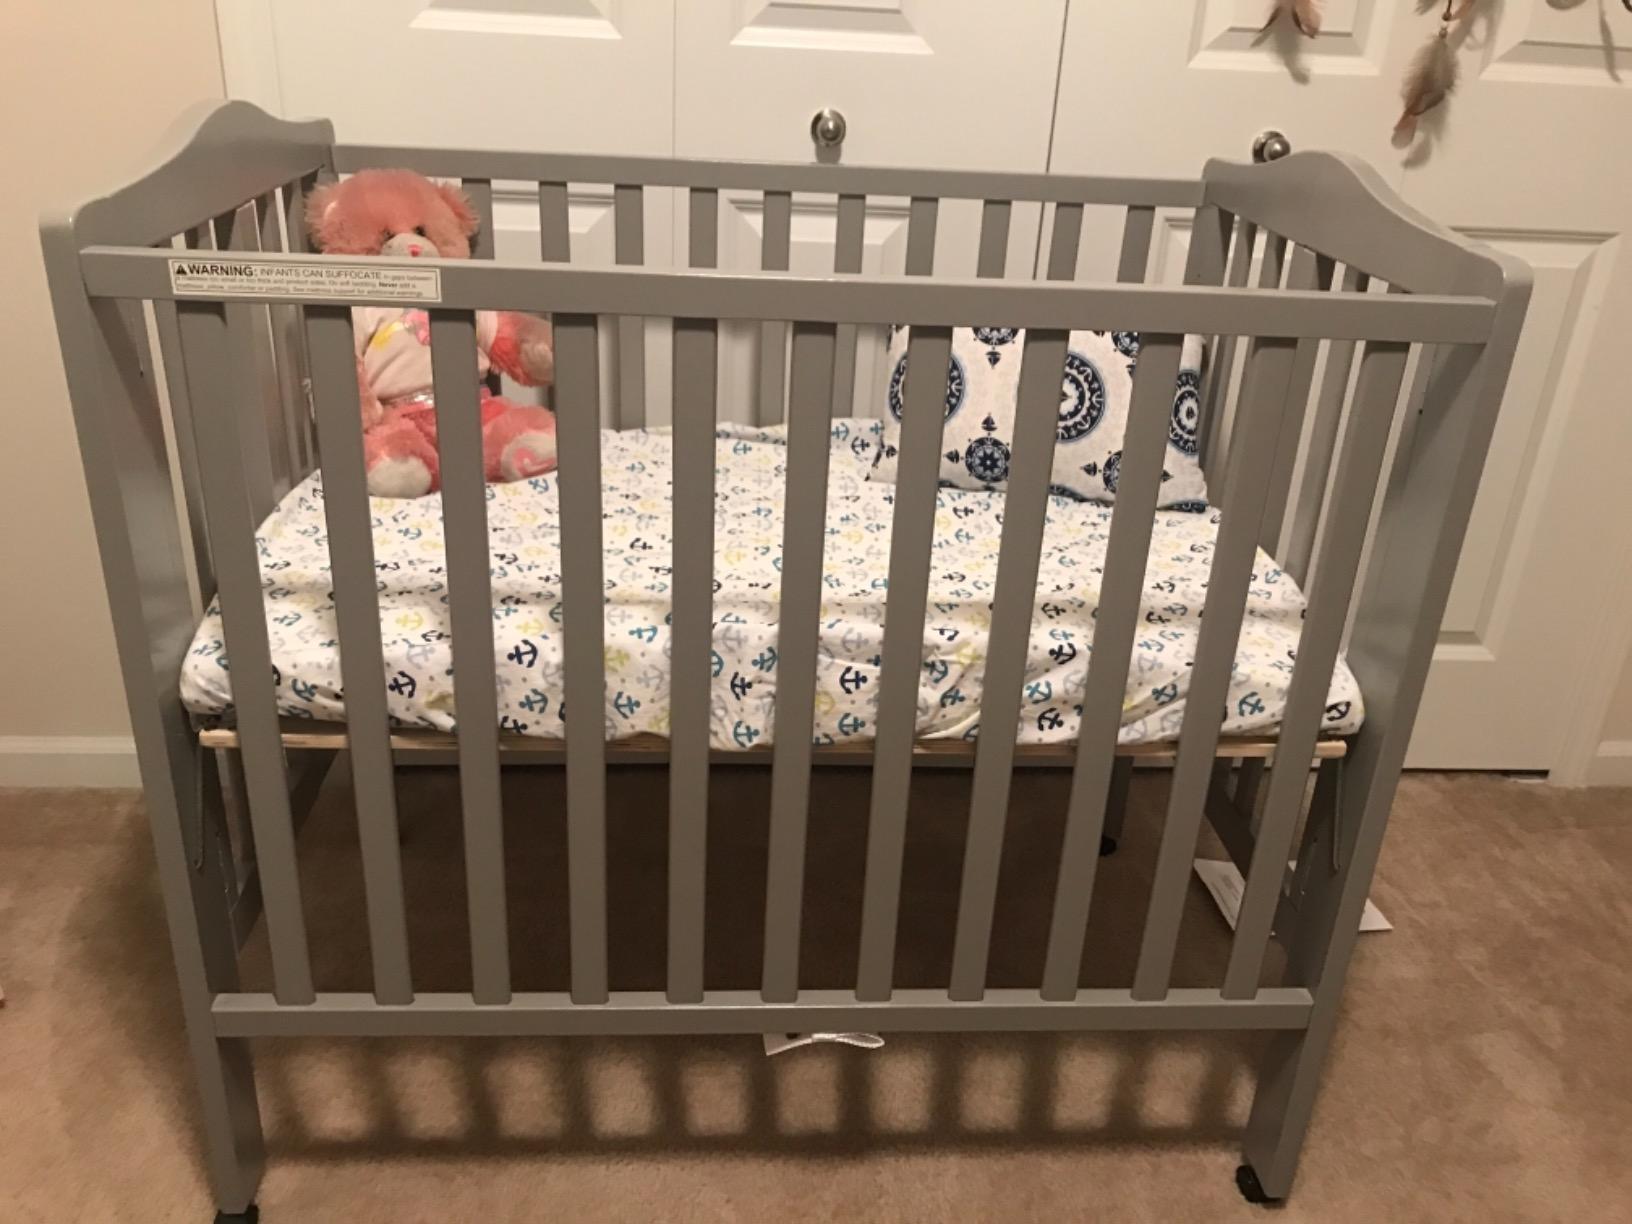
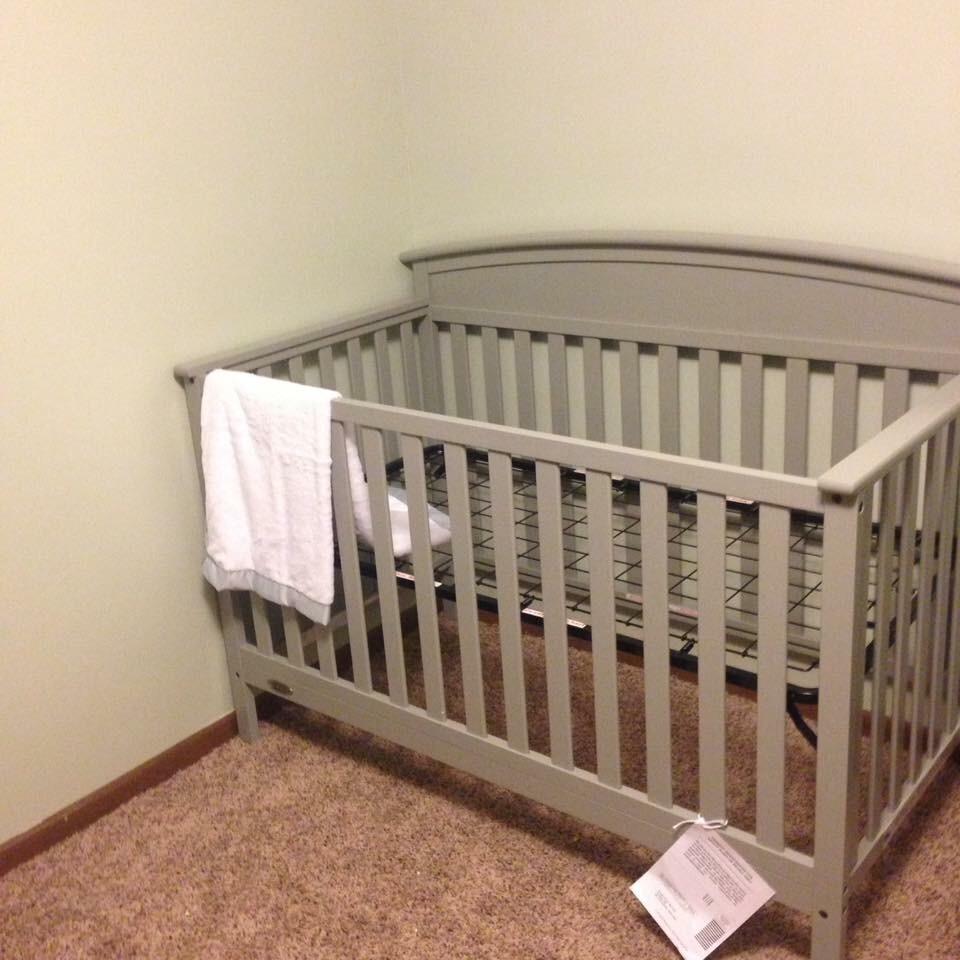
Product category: products_crib
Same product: no